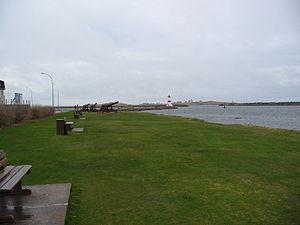
La Batterie de la Pointe aux Canons était un fort sur l'île de Saint-Pierre construit par les Français pour défendre les îles des raids anglais de 1690-1713. La batterie à 6 canons a été détruite par les anglais durant l'expédition en Terre-Neuve de 1702.
Saint-Pierre est une commune française, chef-lieu de l'archipel de Saint-Pierre-et-Miquelon dont elle est également la plus peuplée avec 5 417 habitants.